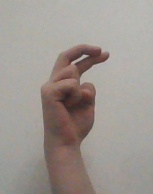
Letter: zay